Gianmarco Cavagnino

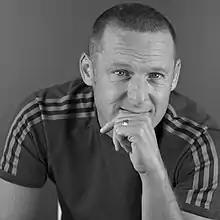

Gianmarco Cavagnino (born 25 October 1964) is an Italian architect.